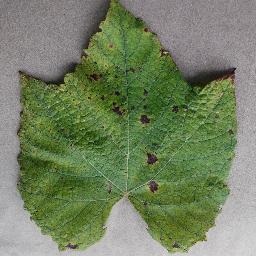
Label: Grape___Leaf_blight_(Isariopsis_Leaf_Spot)